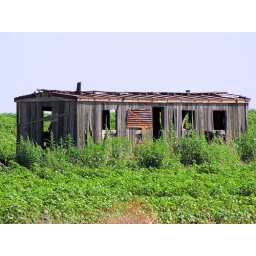
Curious house in cotton field near Big Spring, Texas.